The Queen of Versailles

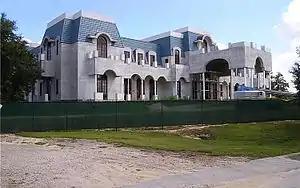
Versailles house

As Westgate Resorts' finances have improved since 2013, Siegel would own the Versailles property outright. Construction has resumed, but as of 2023 is still not complete. Expected to be valued at over $100 million, the project will be the fourth most expensive house in the United States. David Siegel and Westgate Resorts continued to operate a timeshare business, but without the PH Towers featured in the documentary. As a privately held enterprise, it is unknown how much of the $1.2 billion in debt Westgate Resorts continues to owe its lenders (originally reported by "Businessweek" on March 15, 2012). David Siegel later died in April 2025.